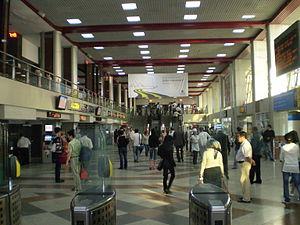
La liste des gares du Kazakhstan est une liste non exhaustive de gares ferroviaires situées sur le territoire du Kazakhstan.
La gare de Noursoultan est une gare ferroviaire du Kazakhstan, elle est située à proximité du centre de la ville de Noursoultan, la capitale du pays.